Piper Reese

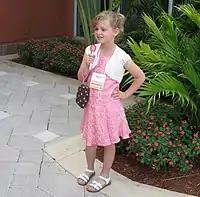
Reese in 2008

In 2007, at 7 years old, Reese began hosting "Piper's Picks TV" in Wellington, Florida and became the youngest video podcaster on the Internet. Each episode features Reese's take on a chosen topic, such as food, theme park rides, films, and television shows, or more recently, the episodes have featured interviews with celebrities. Reese's brother, Parker, appears with her in several of her show's episodes: #005, #008, #011, #017, #023, #025 and #037. In 2009, Reese's family relocated from Wellington, Florida to Los Angeles to support the growth and expansion of Piper's Picks TV and Piper's acting career.